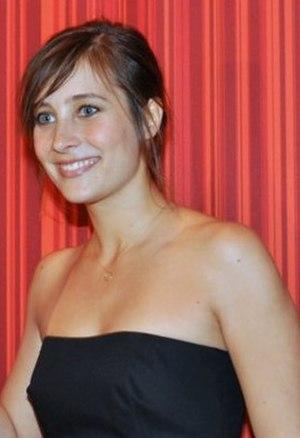
Julie de Bona à la cérémonie des étoiles d'or du cinéma français
Le Bazar de la Charité est une mini-série historique française en huit épisodes de 52 minutes, créée par Catherine Ramberg, réalisée par Alexandre Laurent et diffusée pour la première fois à partir du 10 novembre 2019 en Suisse romande sur RTS Un. Elle s’inspire d'un fait réel : l'incendie du Bazar de la Charité survenu en 1897 à Paris.
Julie de Bona est une actrice française, née à Paris le 7 décembre 1980.